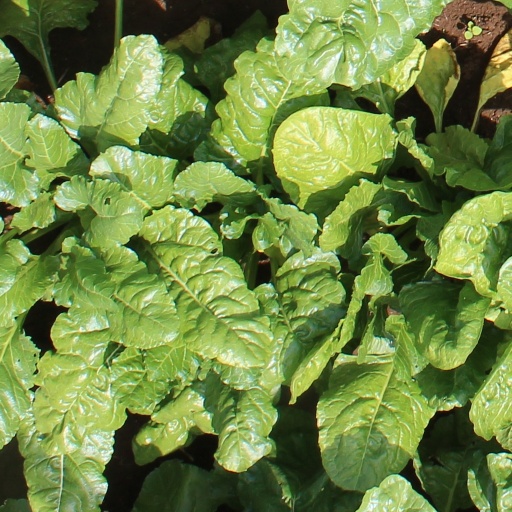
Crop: sugar beet